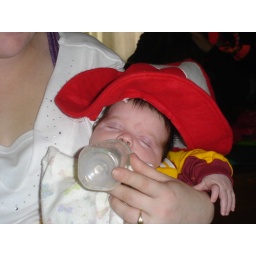
kira with the cat in the hat hat